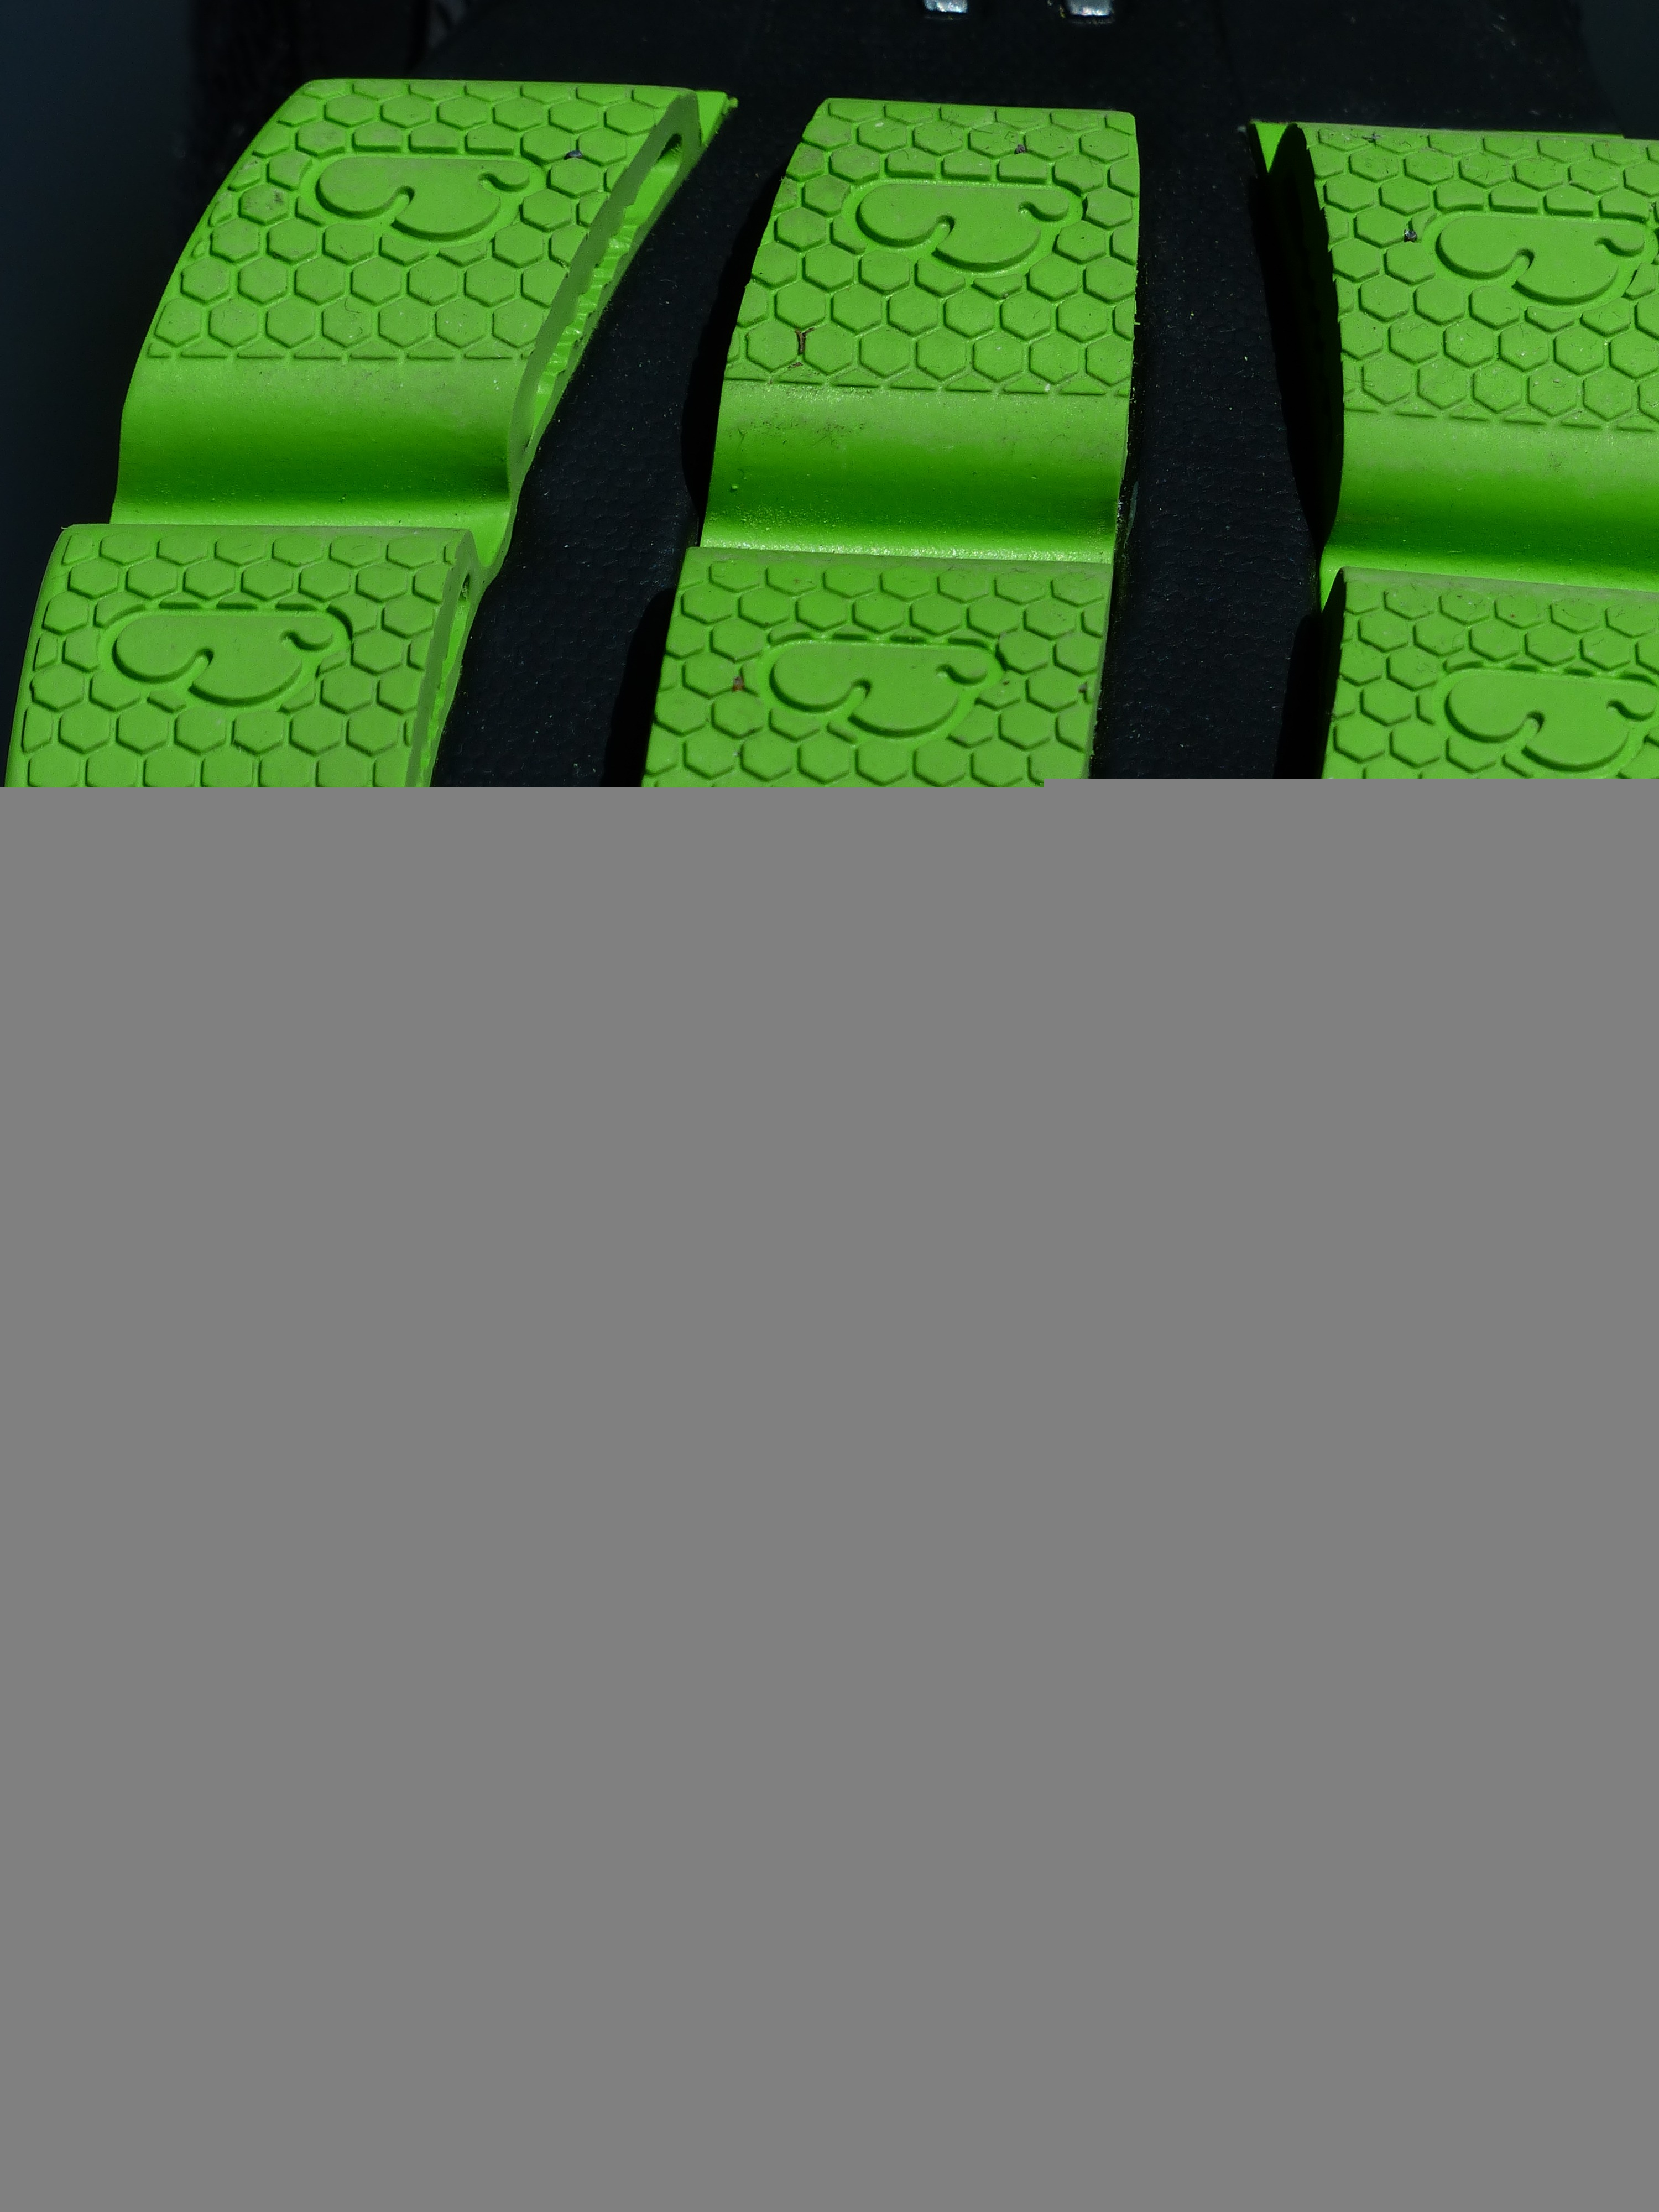
sport, run, profile, pattern, green, sole, black, brand, shoes, race, sneakers, cap, footwear, grip, rubber, jog, sports shoes, running shoes, trend sports, friction, fashion accessory, marathon shoes, shoe profile